William Ah Ket

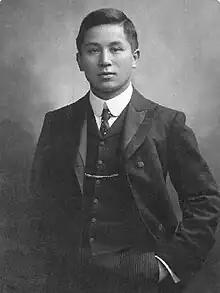
Ah Ket c.1910

William Ah Ket (麥錫祥, 20 June 1876 – 6 August 1936) was a noted Australian barrister.